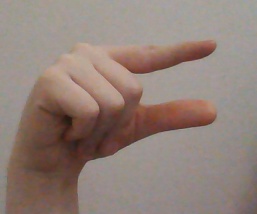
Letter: dal